Gevatron

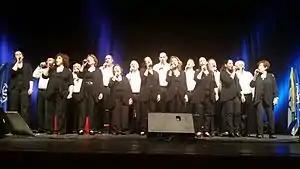
Gevatron in 2015

The Gevatron (Hebrew: הגבעטרון) is an Israeli Kibbutz folk singers group. The band started off in the early days of the state of Israel and are active to this very day. They are considered a unique phenomenon in the Israeli folk songs scene, and in 2007 won the Israel Prize for Lifetime Achievement.